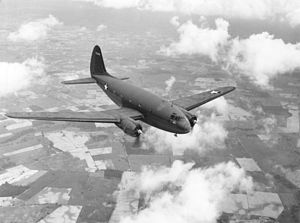
Curtiss-Wright Corporation / Flytyper udviklet af Curtiss-Wright Corporation
Transportflyet C-46 Commando.
Curtiss-Wright Corporation var en amerikansk producent af flyvemaskiner og flymotorer.